Hesham Abdul Wahab

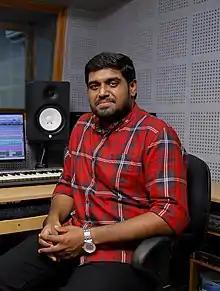
Abdul Wahab in 2018

Sayyed Hesham Abdul Wahab (born 14 October 1990) is an Indian music composer, music producer and singer who predominantly works in Malayalam and Telugu cinema. He is best known for the compositions of "Qadham Badha" (2015), "Hridayam" (2022), "Kushi" (2023) and "Hi Nanna" (2023). He is the recipient of a Kerala State Film Award, SIIMA Award, and IIFA Award for music direction.